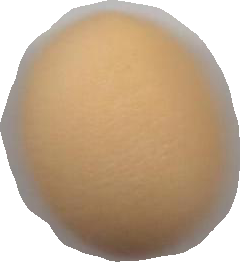
Variety: Grobogan